Kuttanadan Marpappa

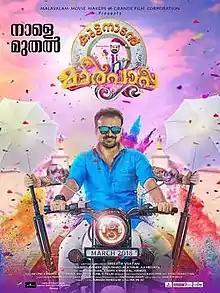
Theatrical release poster

Kuttanadan Marpappa is a 2018 Indian Malayalam-language romantic comedy film written and directed by Sreejith Vijayan. The cast includes Kunchacko Boban, Surabhi Santosh, Aditi Ravi, Innocent, Ramesh Pisharody, and Dharmajan Bolgatty. "Kuttanadan Marpappa" was released in India on 29 March 2018.